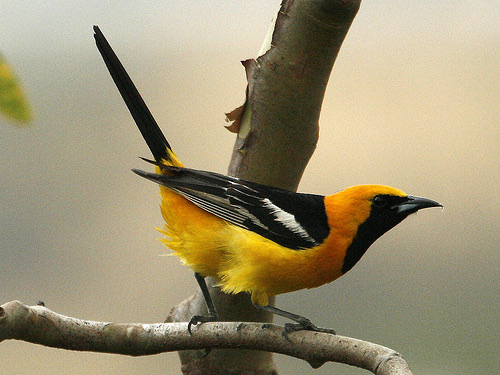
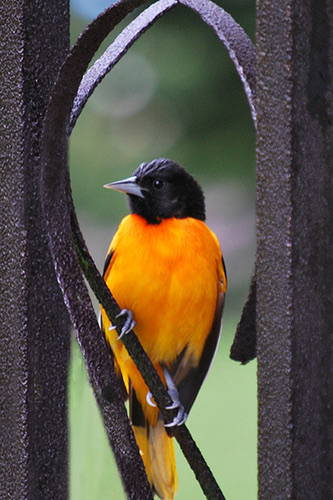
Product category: misc
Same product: yes